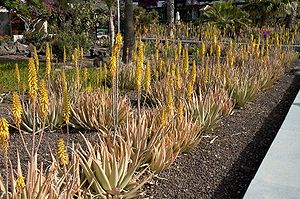
Læge-aloe / Galleri
Læge-Aloe er en sukkulent, flerårig urt med en tueformet vækst. Det botaniske navn udtales a-lo-e ve-ra, og ikke som det ofte høres: a-lo-ve-ra.